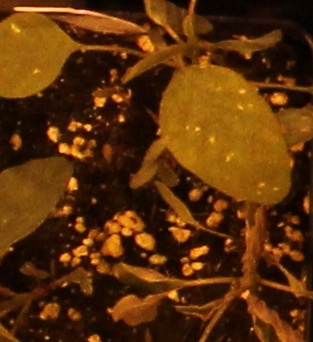
Label: Palmer Amaranth